Berges de la Garonne tram stop

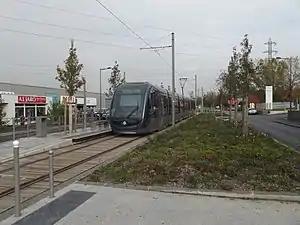

"Berges de la Garonne" tram stop is located on line B of the Tramway de Bordeaux. It opened on 20 June 2014, when the line was extended from "", and is the current northern terminus of line B. The stop is located on "Avenue du Docteur Schinazi" in the city of Bordeaux and is operated by Transports Bordeaux Métropole.